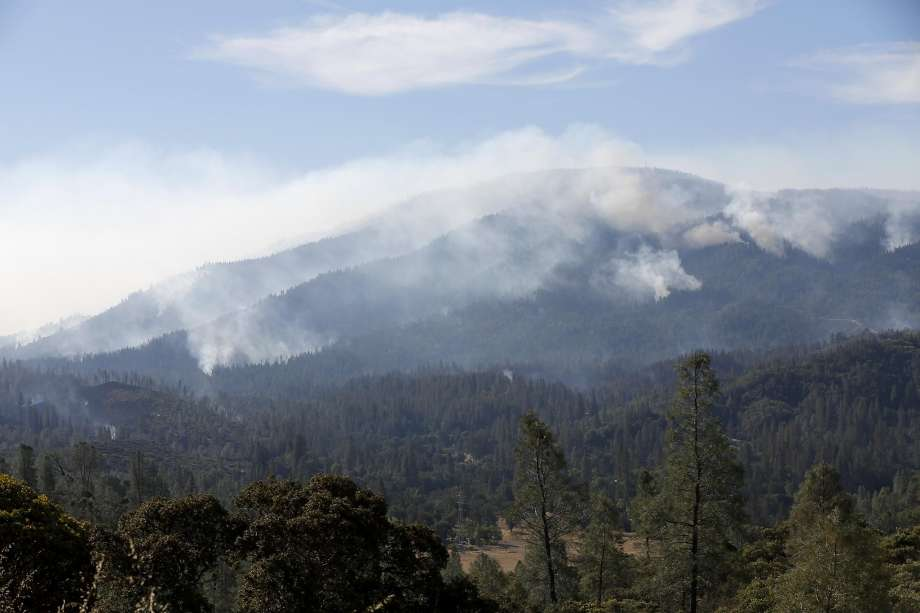
Fire: no
Smoke: yes